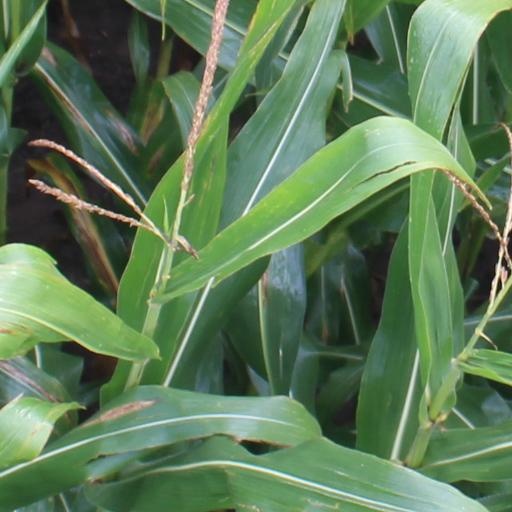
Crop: maize; corn